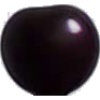
Label: Cherry Wax Black 1